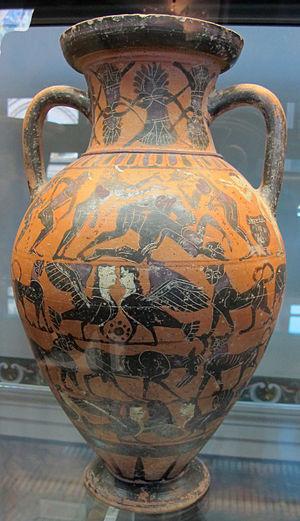
Amphore étrusque montrant une scène érotique et dionysiaque. 565-550 avant J.-C. Provenance